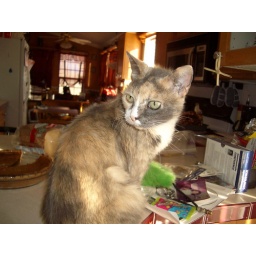
old house cat in NM